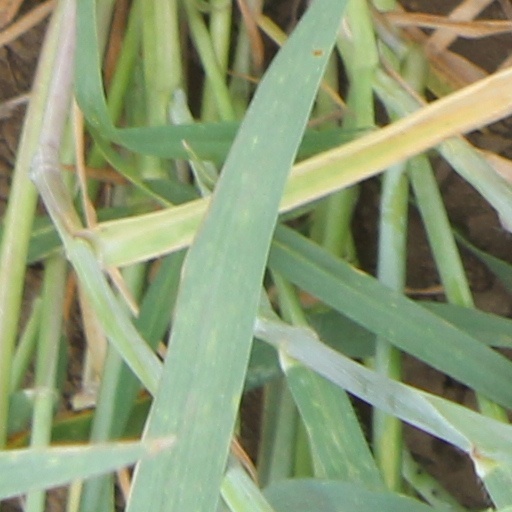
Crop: wheat